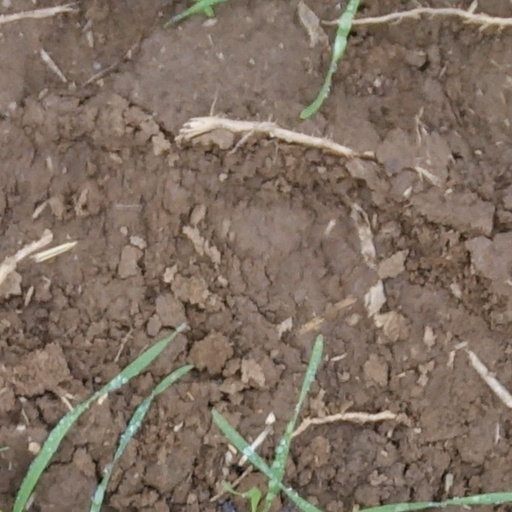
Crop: wheat